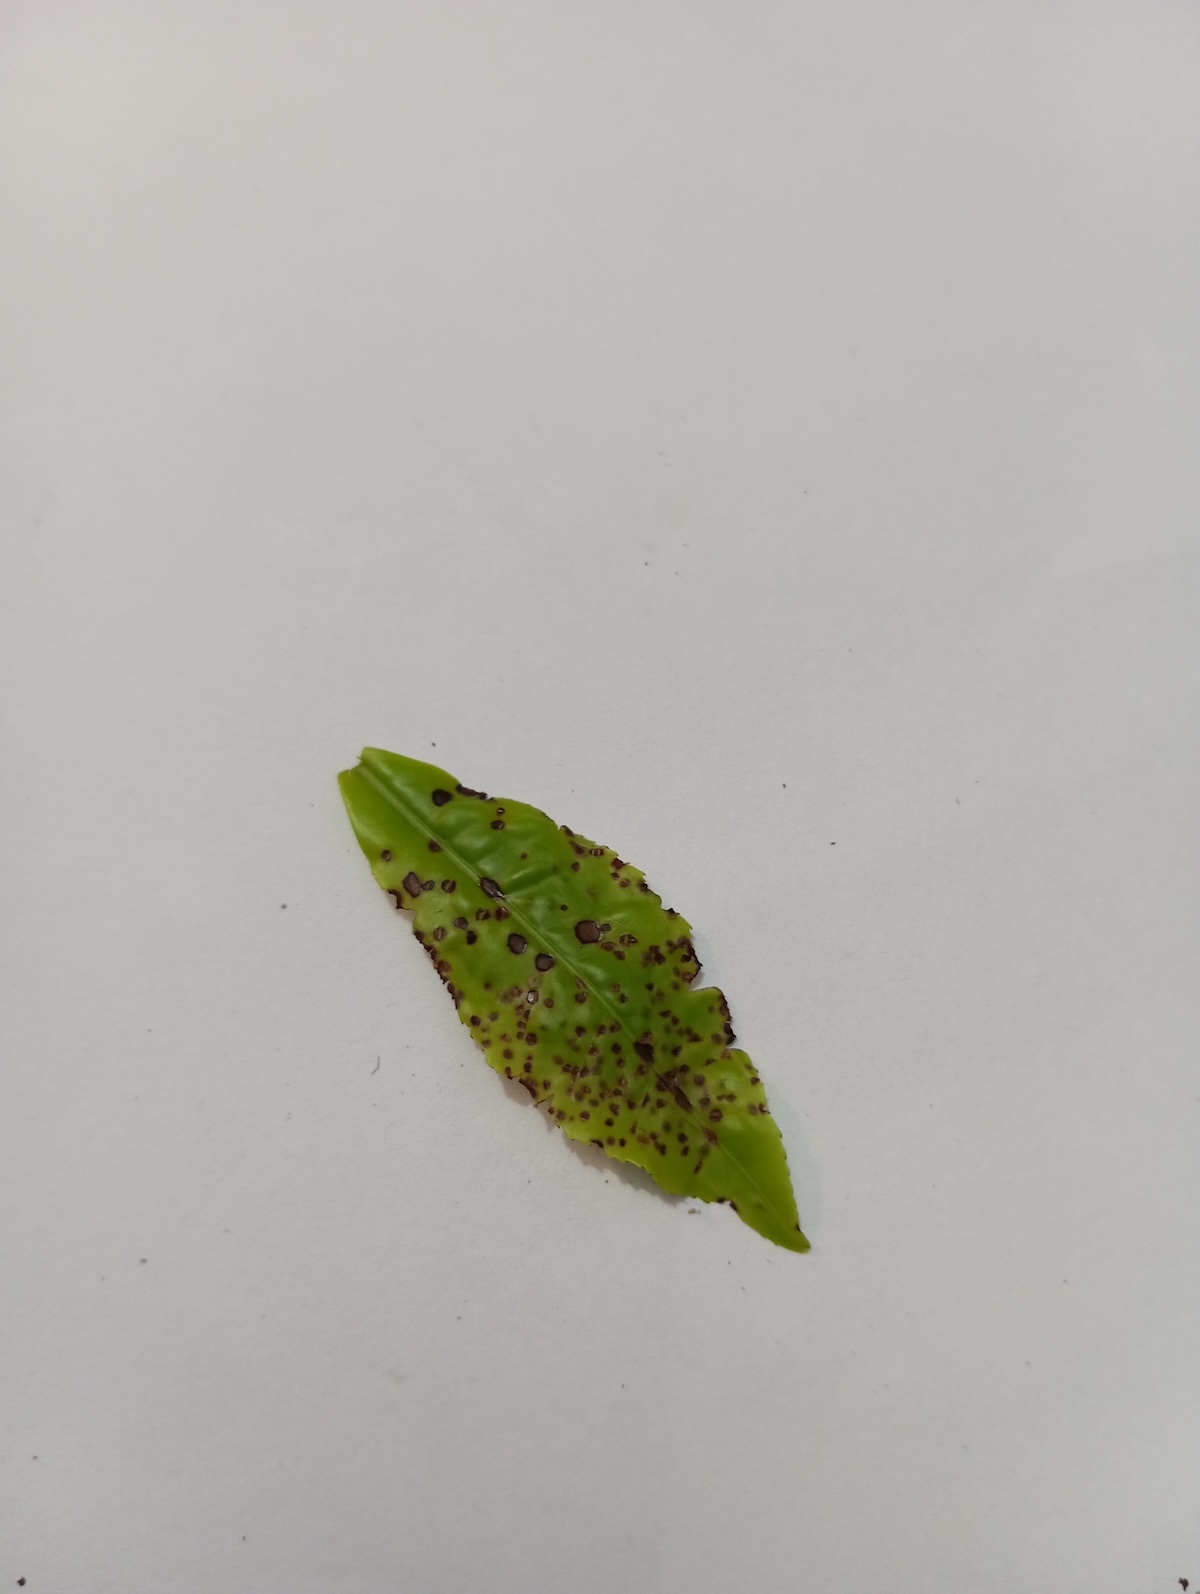
Label: Helopeltis